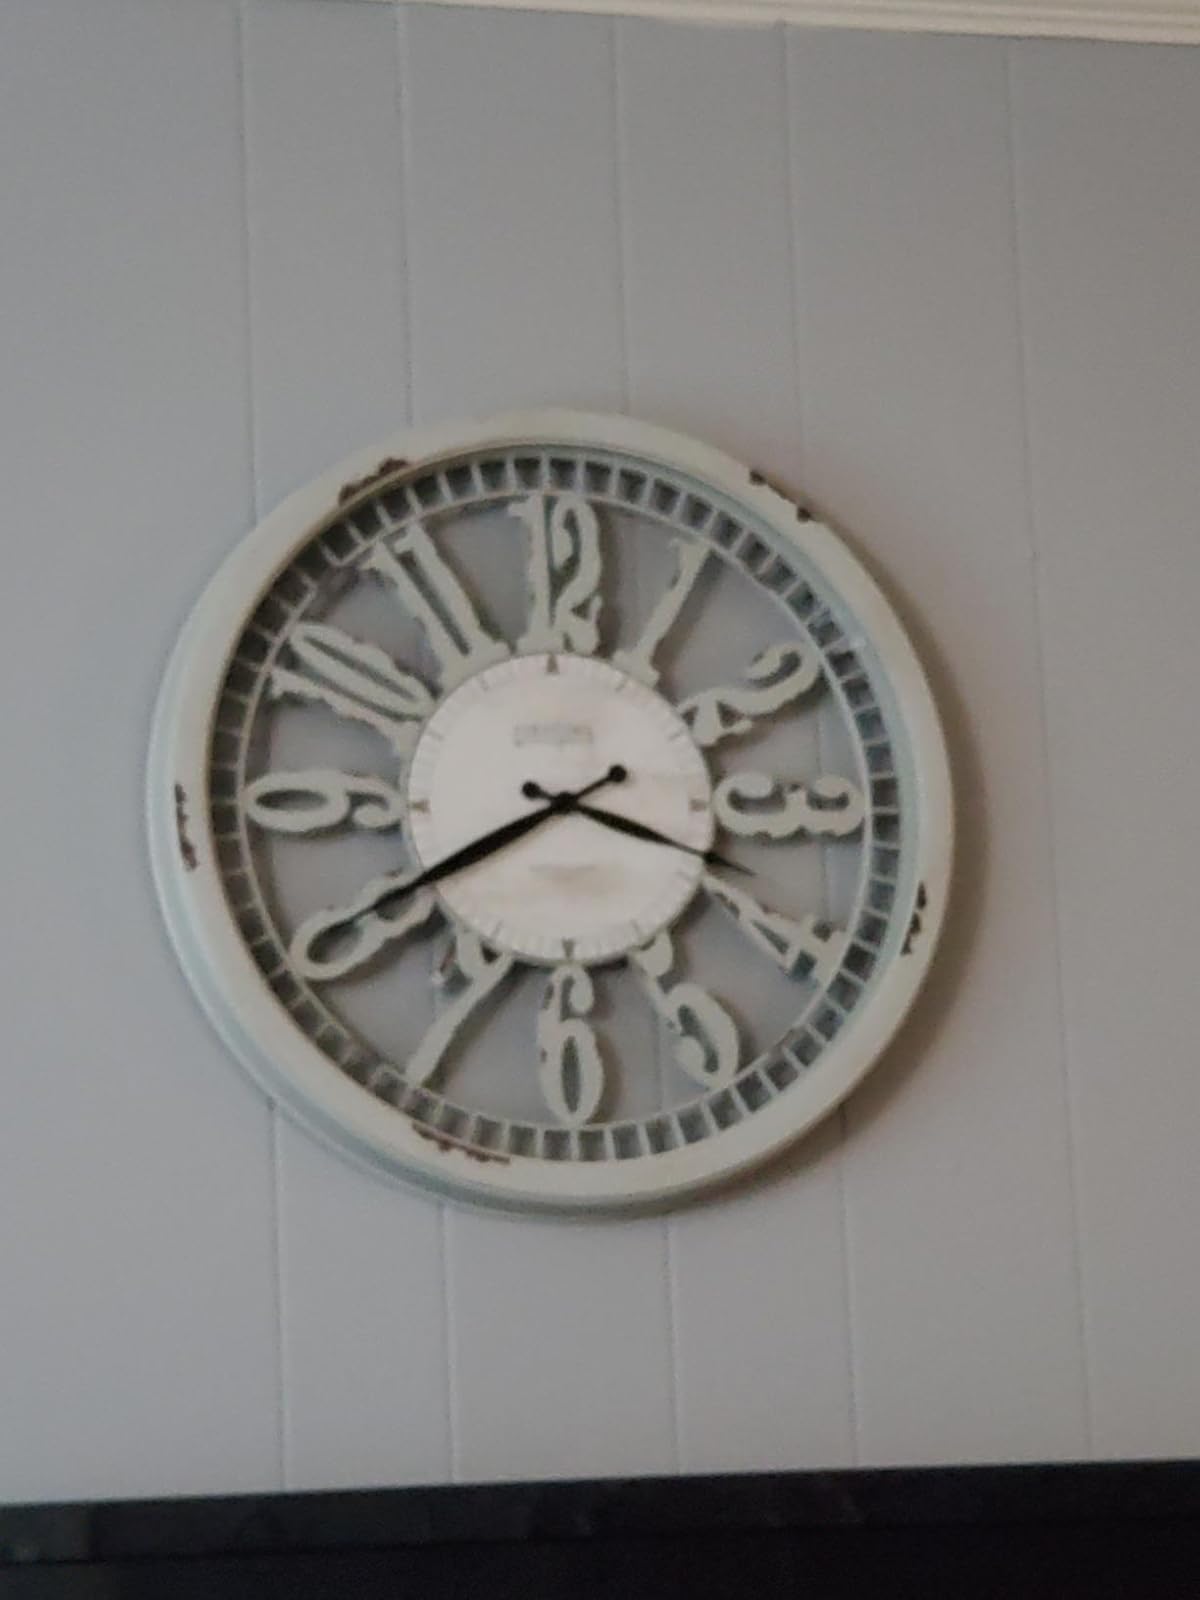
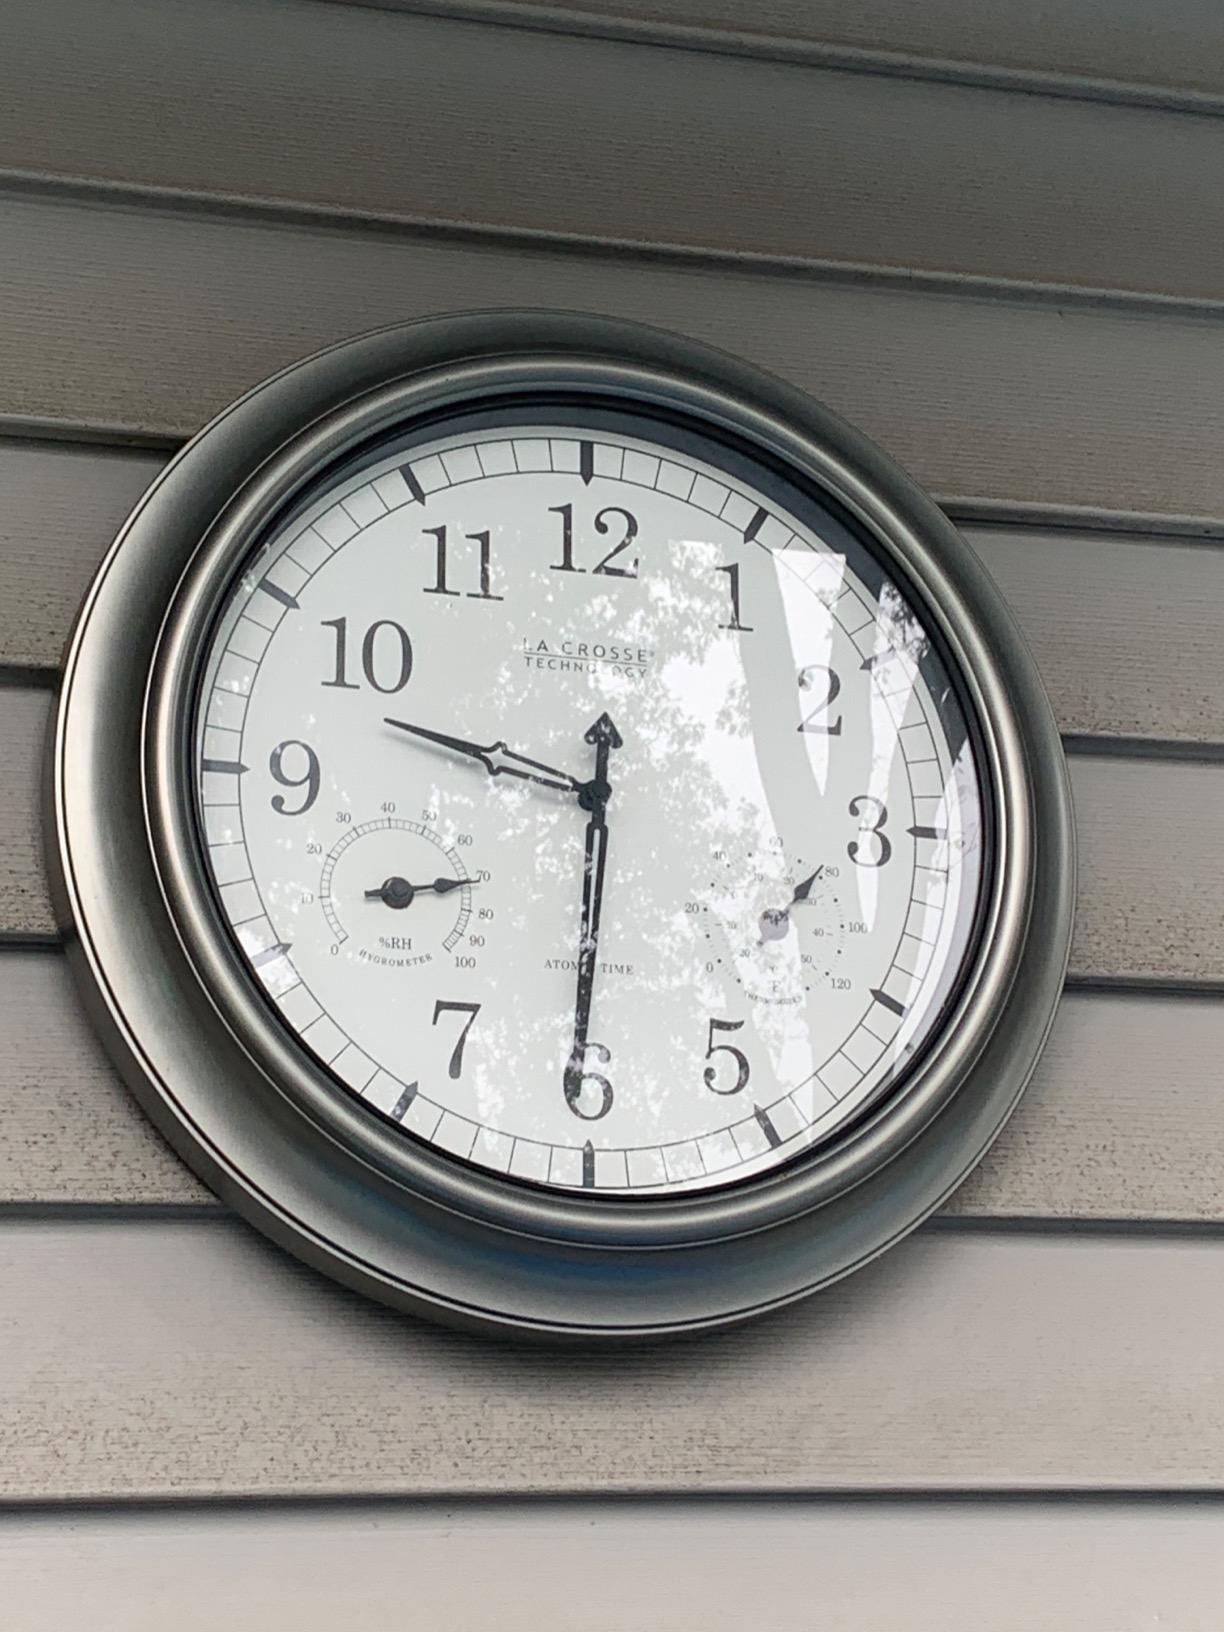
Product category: clock
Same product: no